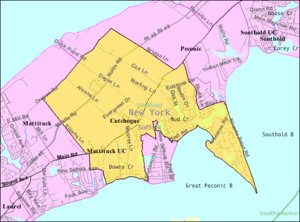
Cutchogue est un hameau de la ville de Southold et une census-designated place du comté de Suffolk, sur l’île de Long Island, dans l’État de New York, aux États-Unis. Cutchogue, dont la population comptait 3 349 habitants lors du recensement de 2010, était originellement un village agricole.